Shirley Heinze Land Trust

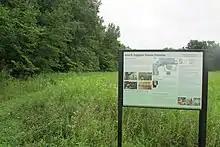
Dale B. Engquist

Public programs range from volunteer work/restoration activities, educational hikes, to introductory visits to the nature preserves.